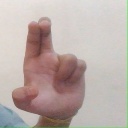
अक्षर: आ